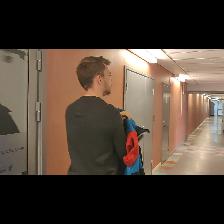
Label: Human